Jan Mayen

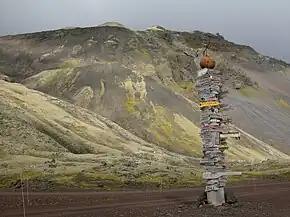
Traditional signpost with directions to civilization on Jan Mayen station

During the International Polar Year 1882–1883 the Austro-Hungarian North Pole Expedition stayed one year at Jan Mayen. The expedition performed extensive mapping of the area, their maps being of such quality that they were used until the 1950s. The Austrian polar station on Jan Mayen Island was built and equipped in 1882 fully at Count Wilczek's own expense.